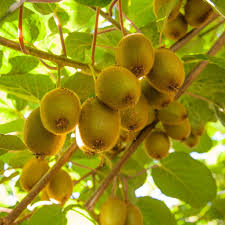
Label: Kiwi